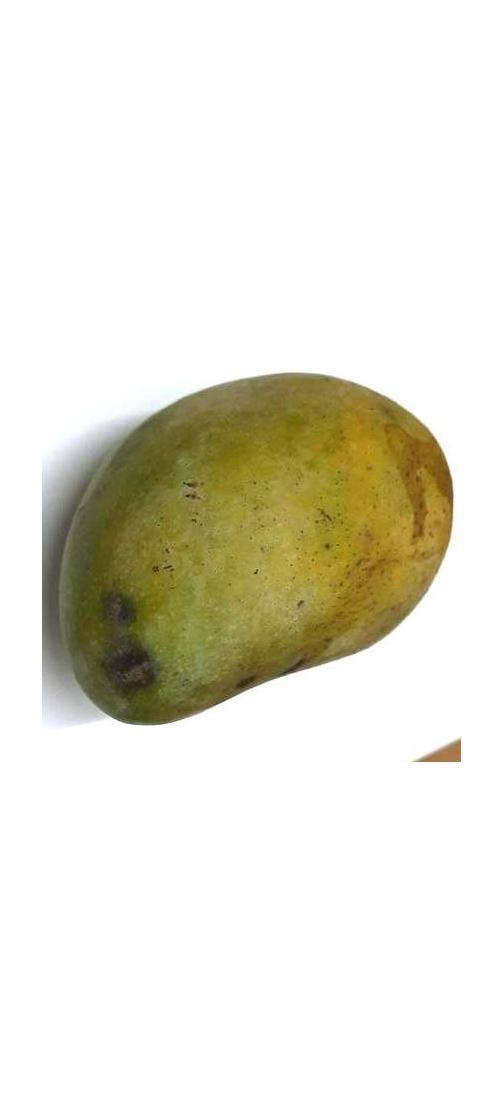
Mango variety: Fazli Classic